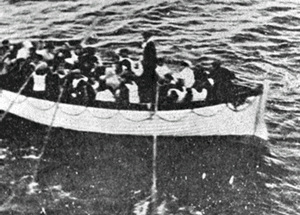
Un canot non identifié du Titanic s'approche du Carpathia